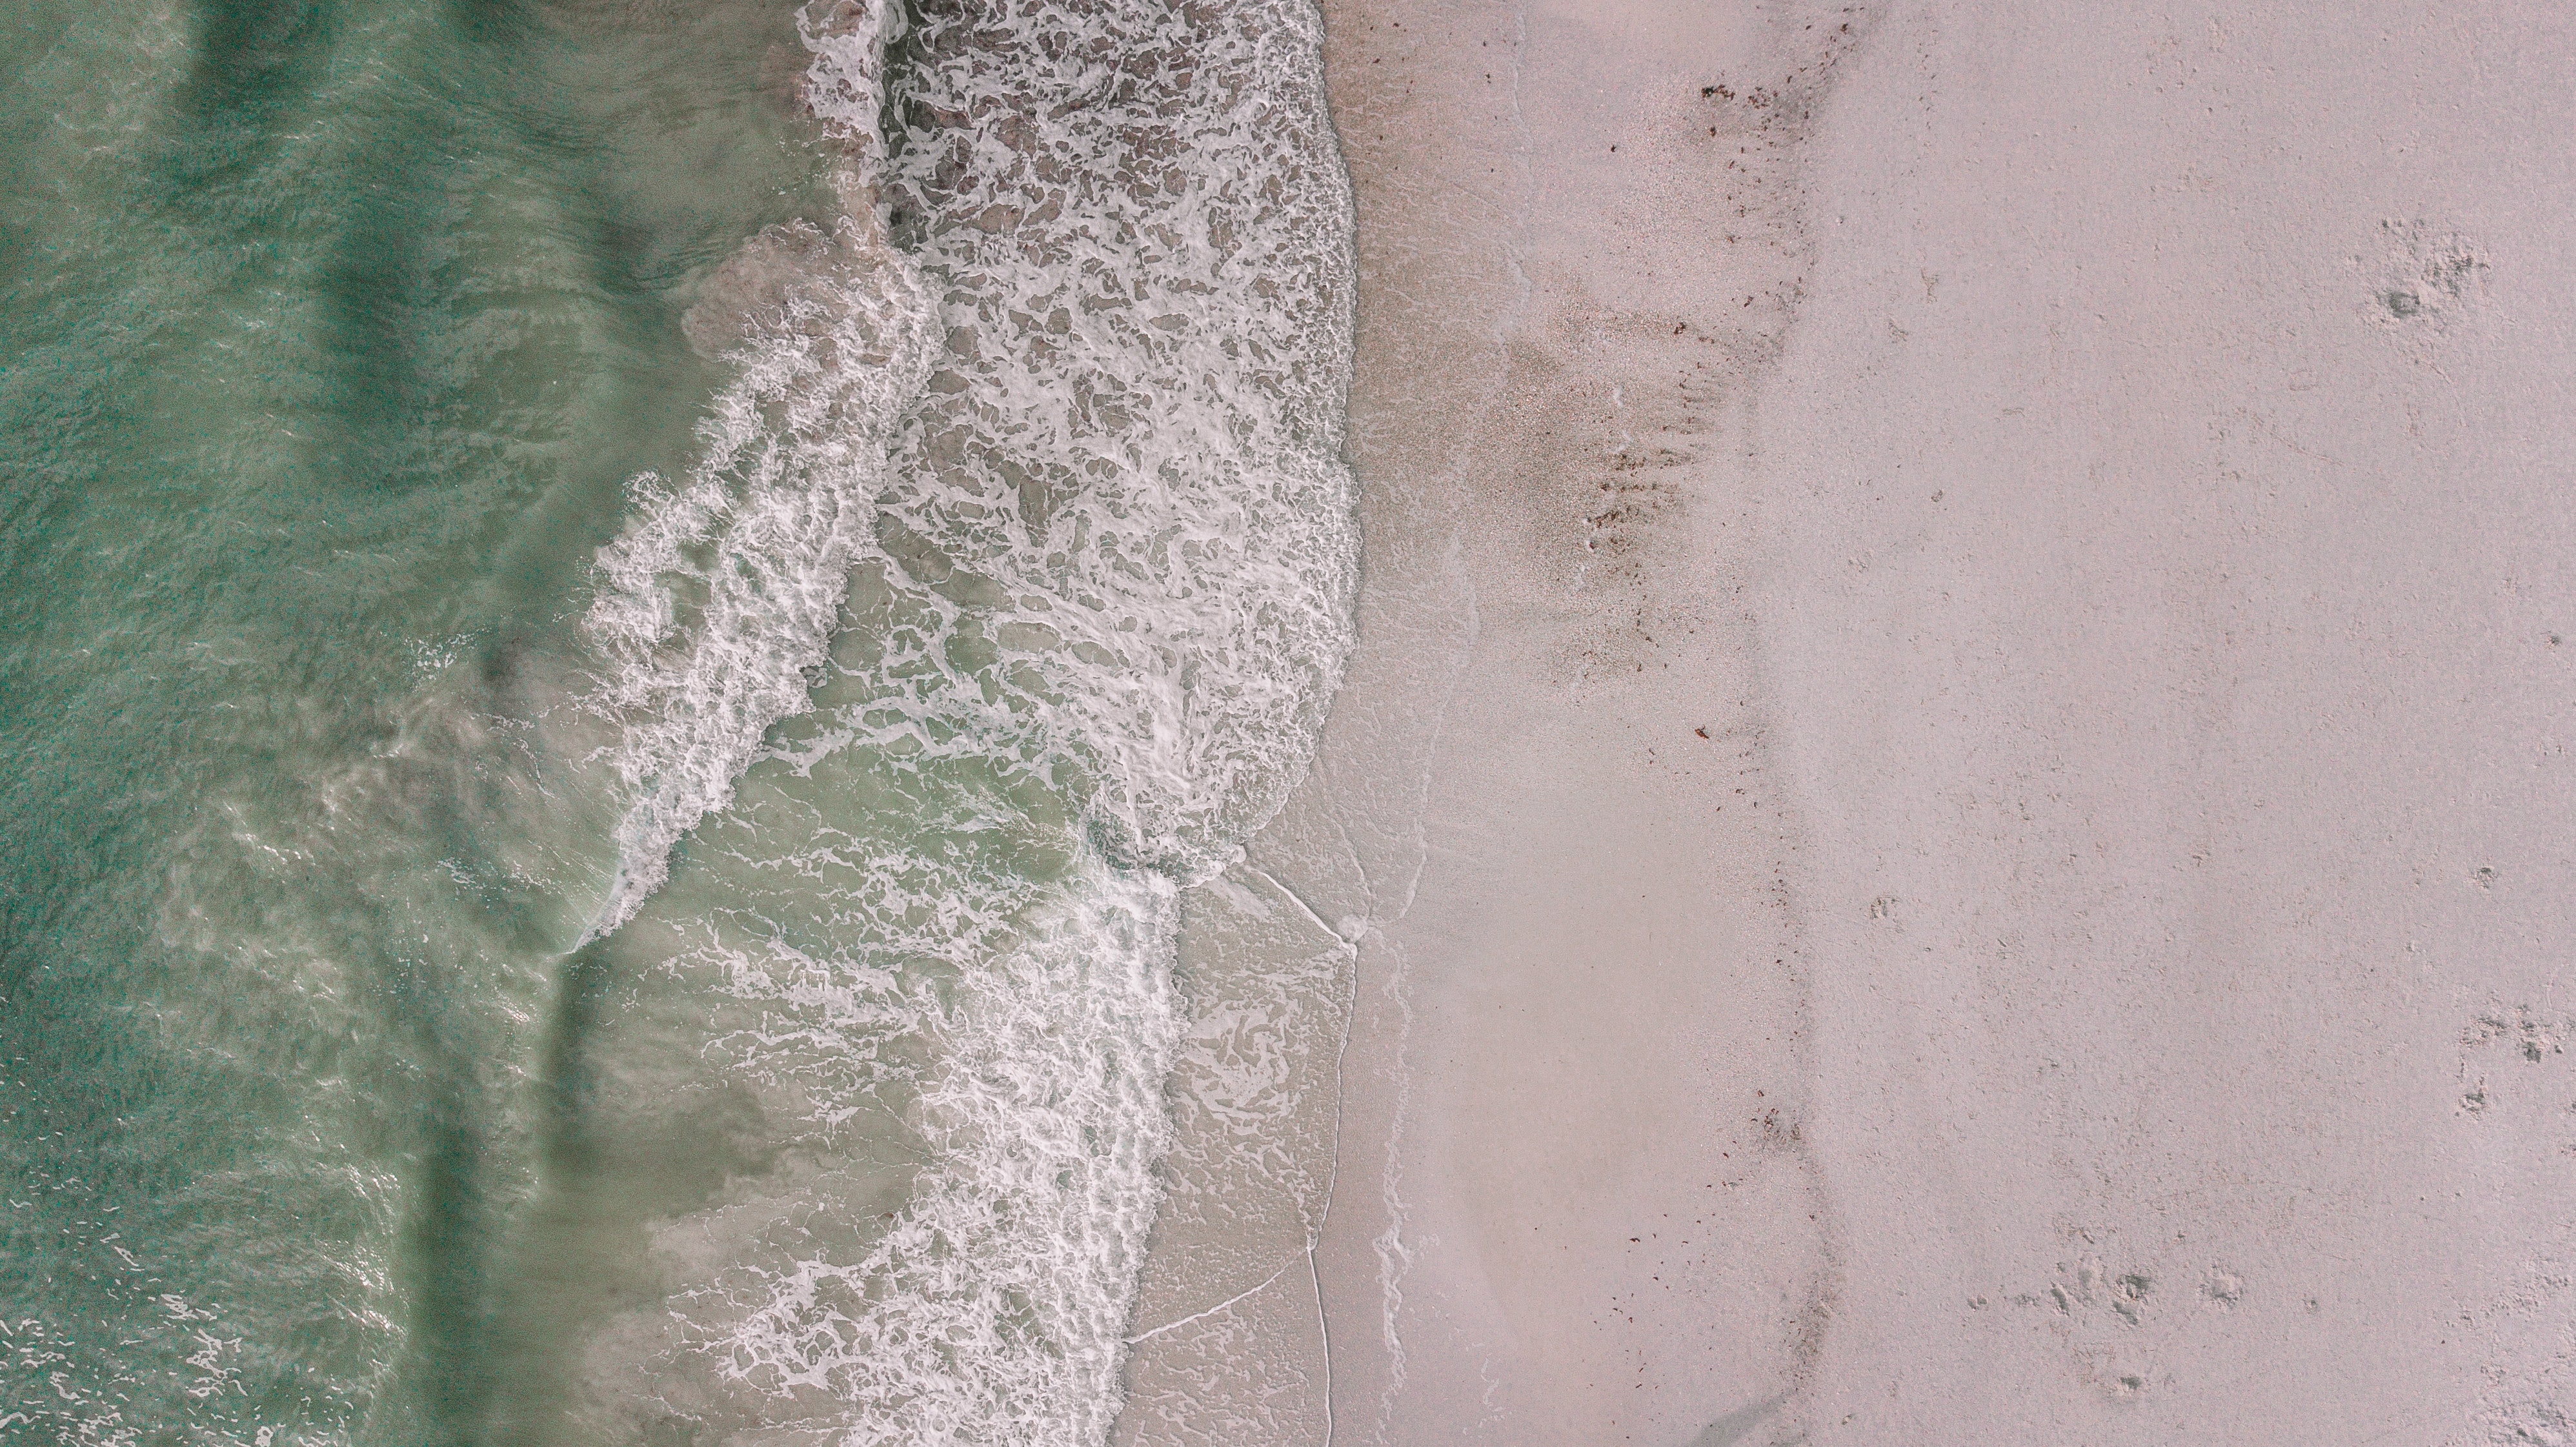
cement, concrete, plaster